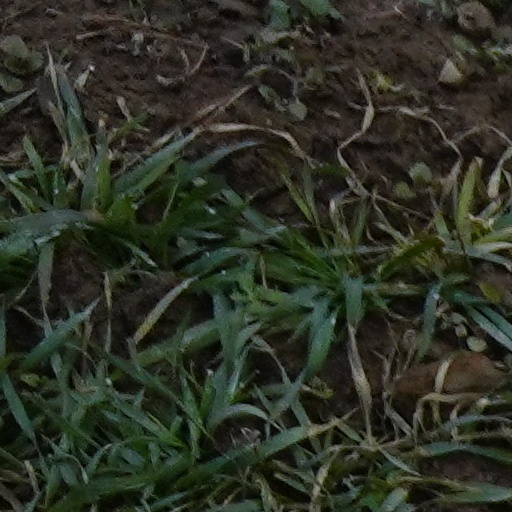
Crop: wheat